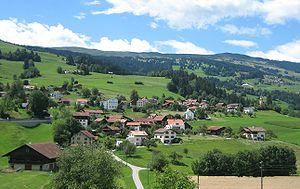
Masein est une commune suisse du canton des Grisons, située dans la région de Viamala.